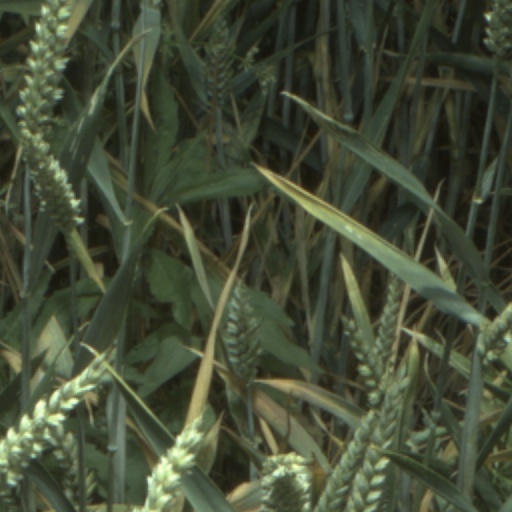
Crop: wheat